Harold Oliver (Australian footballer)

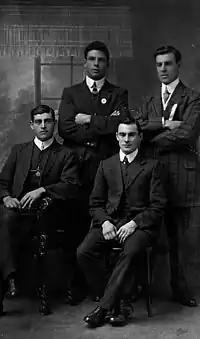
Harold Oliver with fellow Port Adelaide players who represented South Australia in the states victorious National football carnival in 1911 (L–R: Congear, Oliver, Hosking, Hansen).

Harold Oliver was listed to make his debut for the club in the first round of the 1910 SAFL season. Such was Oliver's enthusiasm to make his debut that he arrived at the Adelaide Train Station in his full playing uniform. However, due to the death of King Edward VII, the first round of SAFL matches were postponed as a sign of respect. Oliver eventually made his senior debut for Port Adelaide on 25 June 1910 in a win against North Adelaide at Jubilee Oval. Port Adelaide would win the SAFL premiership in Oliver's debut season and would subsequently contest the 1910 Championship of Australia in a match against Victorian Football League (VFL) premiers Collingwood. Harold Oliver kicked 5 goals in the match, helping Port Adelaide defeat Collingwood and claim national honours. In 1910, Oliver also made the journey with Port Adelaide to Western Australia to play a series of matches. This was the first trip by an eastern state club to play football in Western Australia. Harold Oliver was awarded a gold medal by Port Adelaide for being the best junior of the 1910 season for the club.